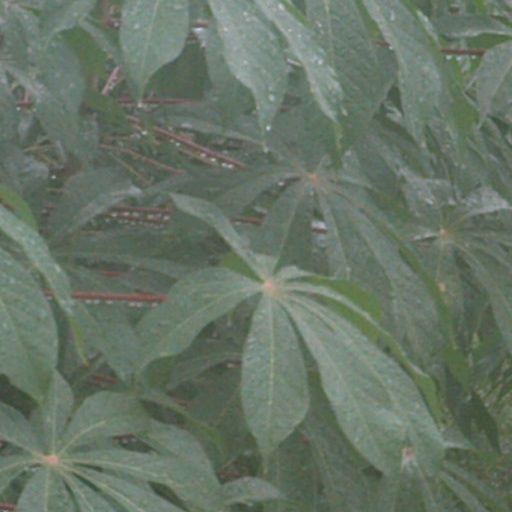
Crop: cassava